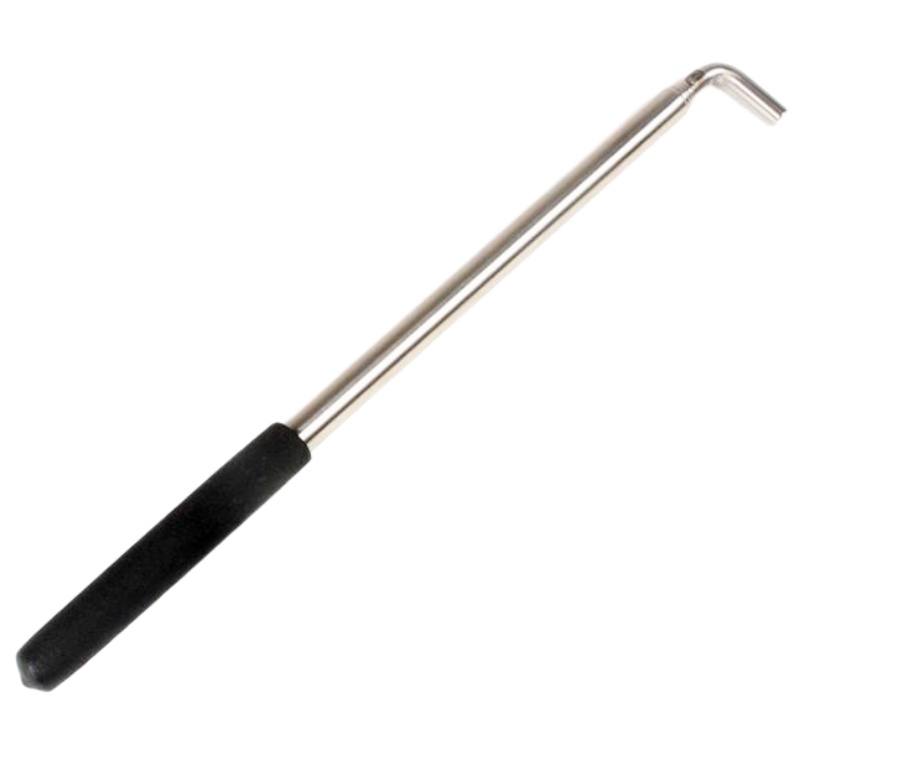
Awning Opener Easy Reach Extendable
Brand: Camco
Camco's Telescoping Easy Reach RV Awning Opener allows you to easily reach and extend your roll-up RV awning. This product is designed for manual RV awnings only. It extends up to 47-inches and telescopes down to 11-inches. The retractable design provides compact storage. This product is constructed of durable stainless steel with a padded, comfort grip handle.
Category: Home & Garden > Lawn & Garden > Outdoor Living > Awning Accessories > Pull Straps